Roberto Clemente Jr.

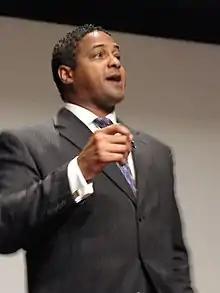

Despite playing for the Pittsburgh Pirates and being established in Pittsburgh for many years, Roberto Clemente insisted his wife Vera return to Puerto Rico so Roberto Jr. could be born there a day before his own birthday. The first seven years of Clemente's life were spent between Puerto Rico and Pittsburgh. His father died in a plane crash on December 31, 1972, while taking relief supplies to Nicaragua earthquake victims. After his father’s death, Roberto Jr. became the spokesperson for the family when his mother Vera was not available.